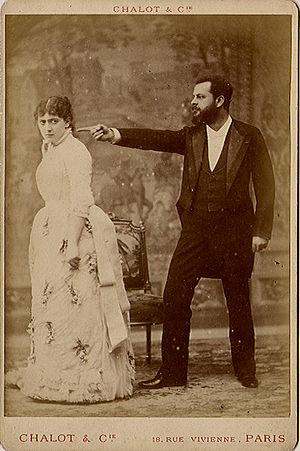
Le Maître de forges est un roman de l'écrivain français Georges Ohnet paru en 1882.
Jane Hading, de son vrai nom Jeanne-Alfredine Tréfouret, est une actrice et chanteuse française née à Marseille le 25 novembre 1859 et morte à Neuilly-sur-Seine le 18 février 1941.